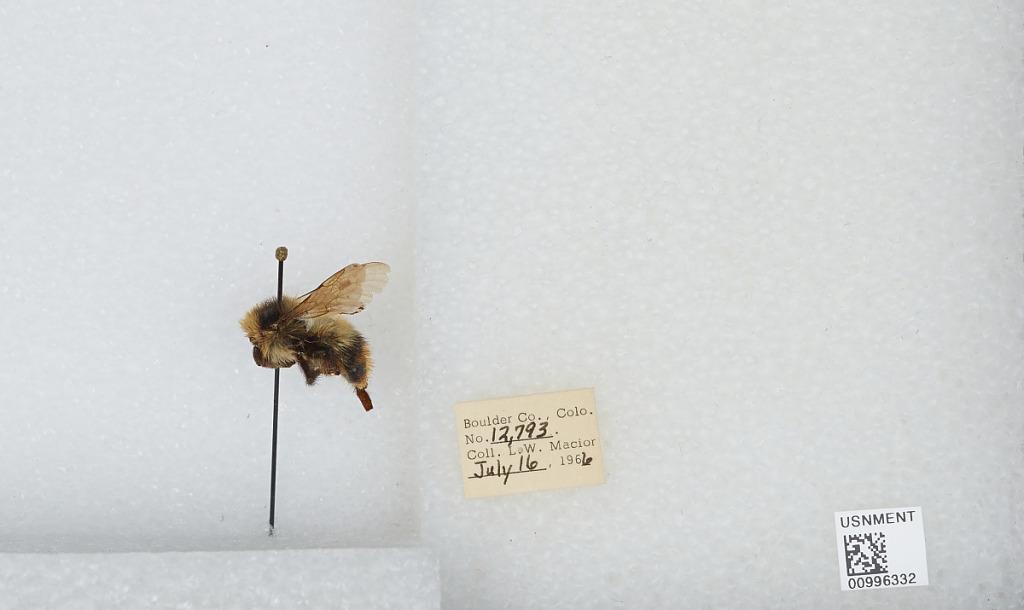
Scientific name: Bombus (Alpinobombus) balteatus Dahlbom
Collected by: L. Macior
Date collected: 1966-7-16
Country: United States
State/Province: Colorado
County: Boulder
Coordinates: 40.0275, -105.252